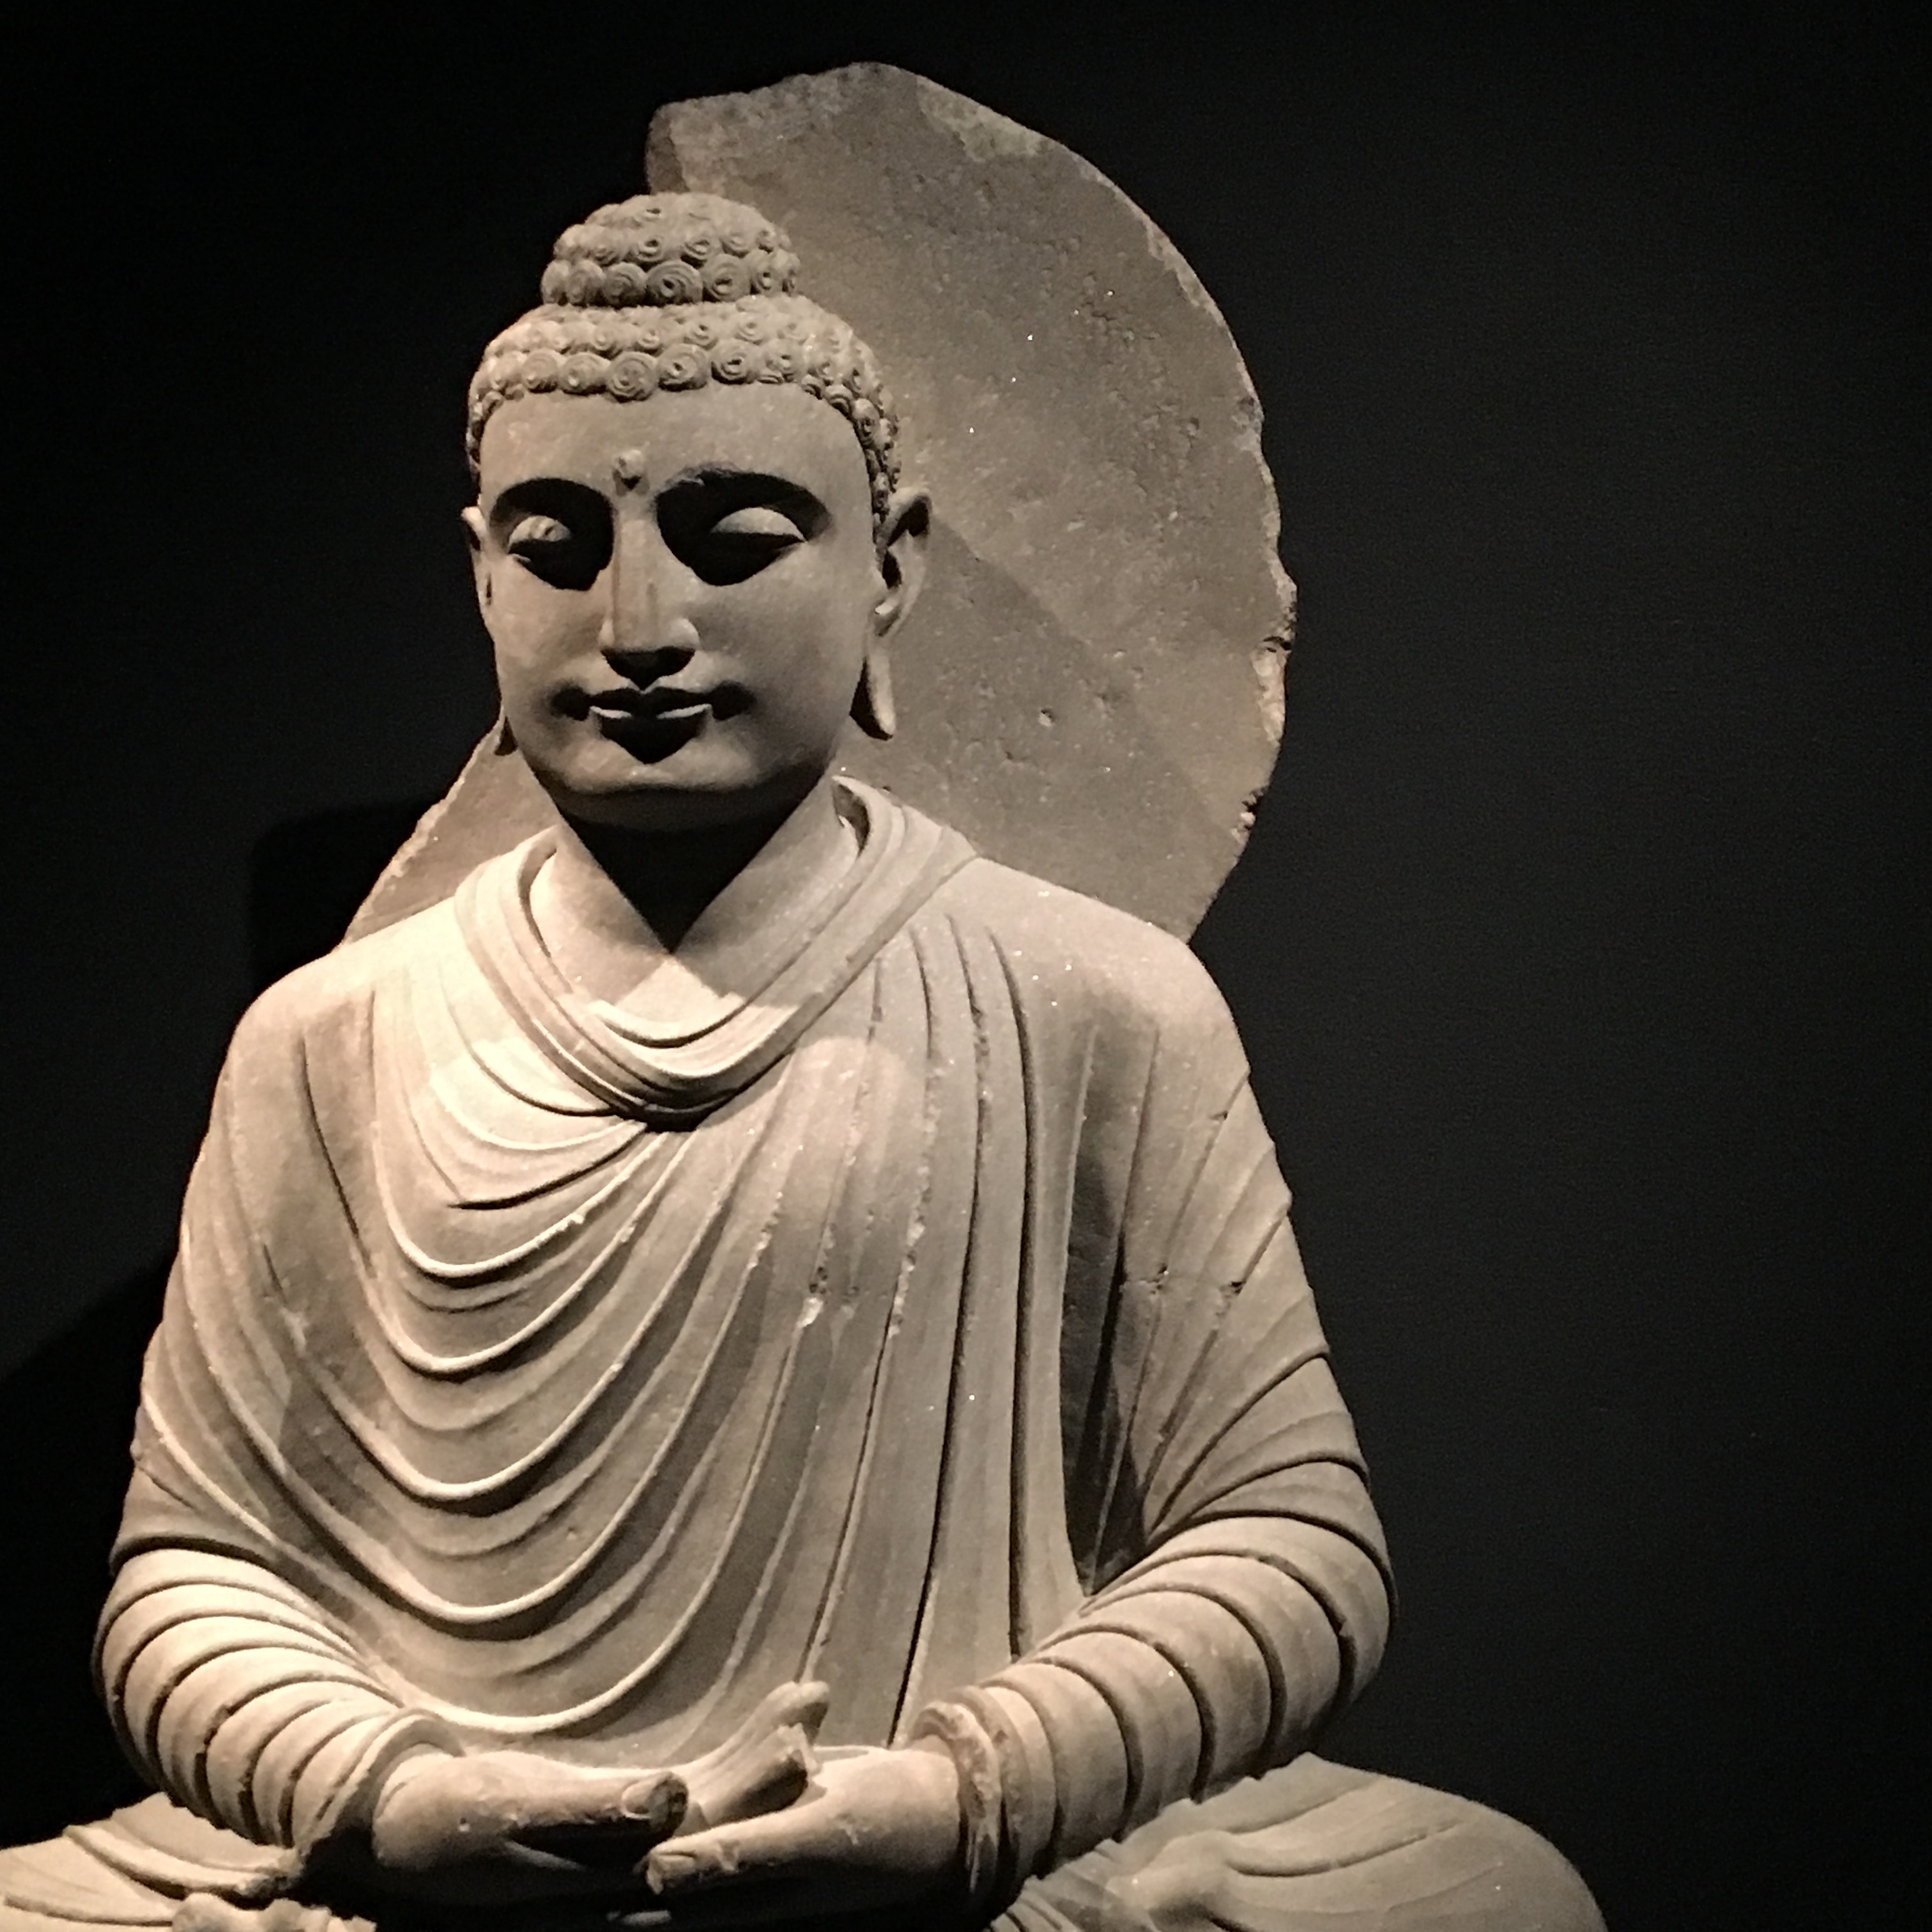
stone, monument, statue, sitting, ancient, monochrome, sculpture, art, temple, buddha, carving, gautama buddha, ancient history, human positions, classical sculpture